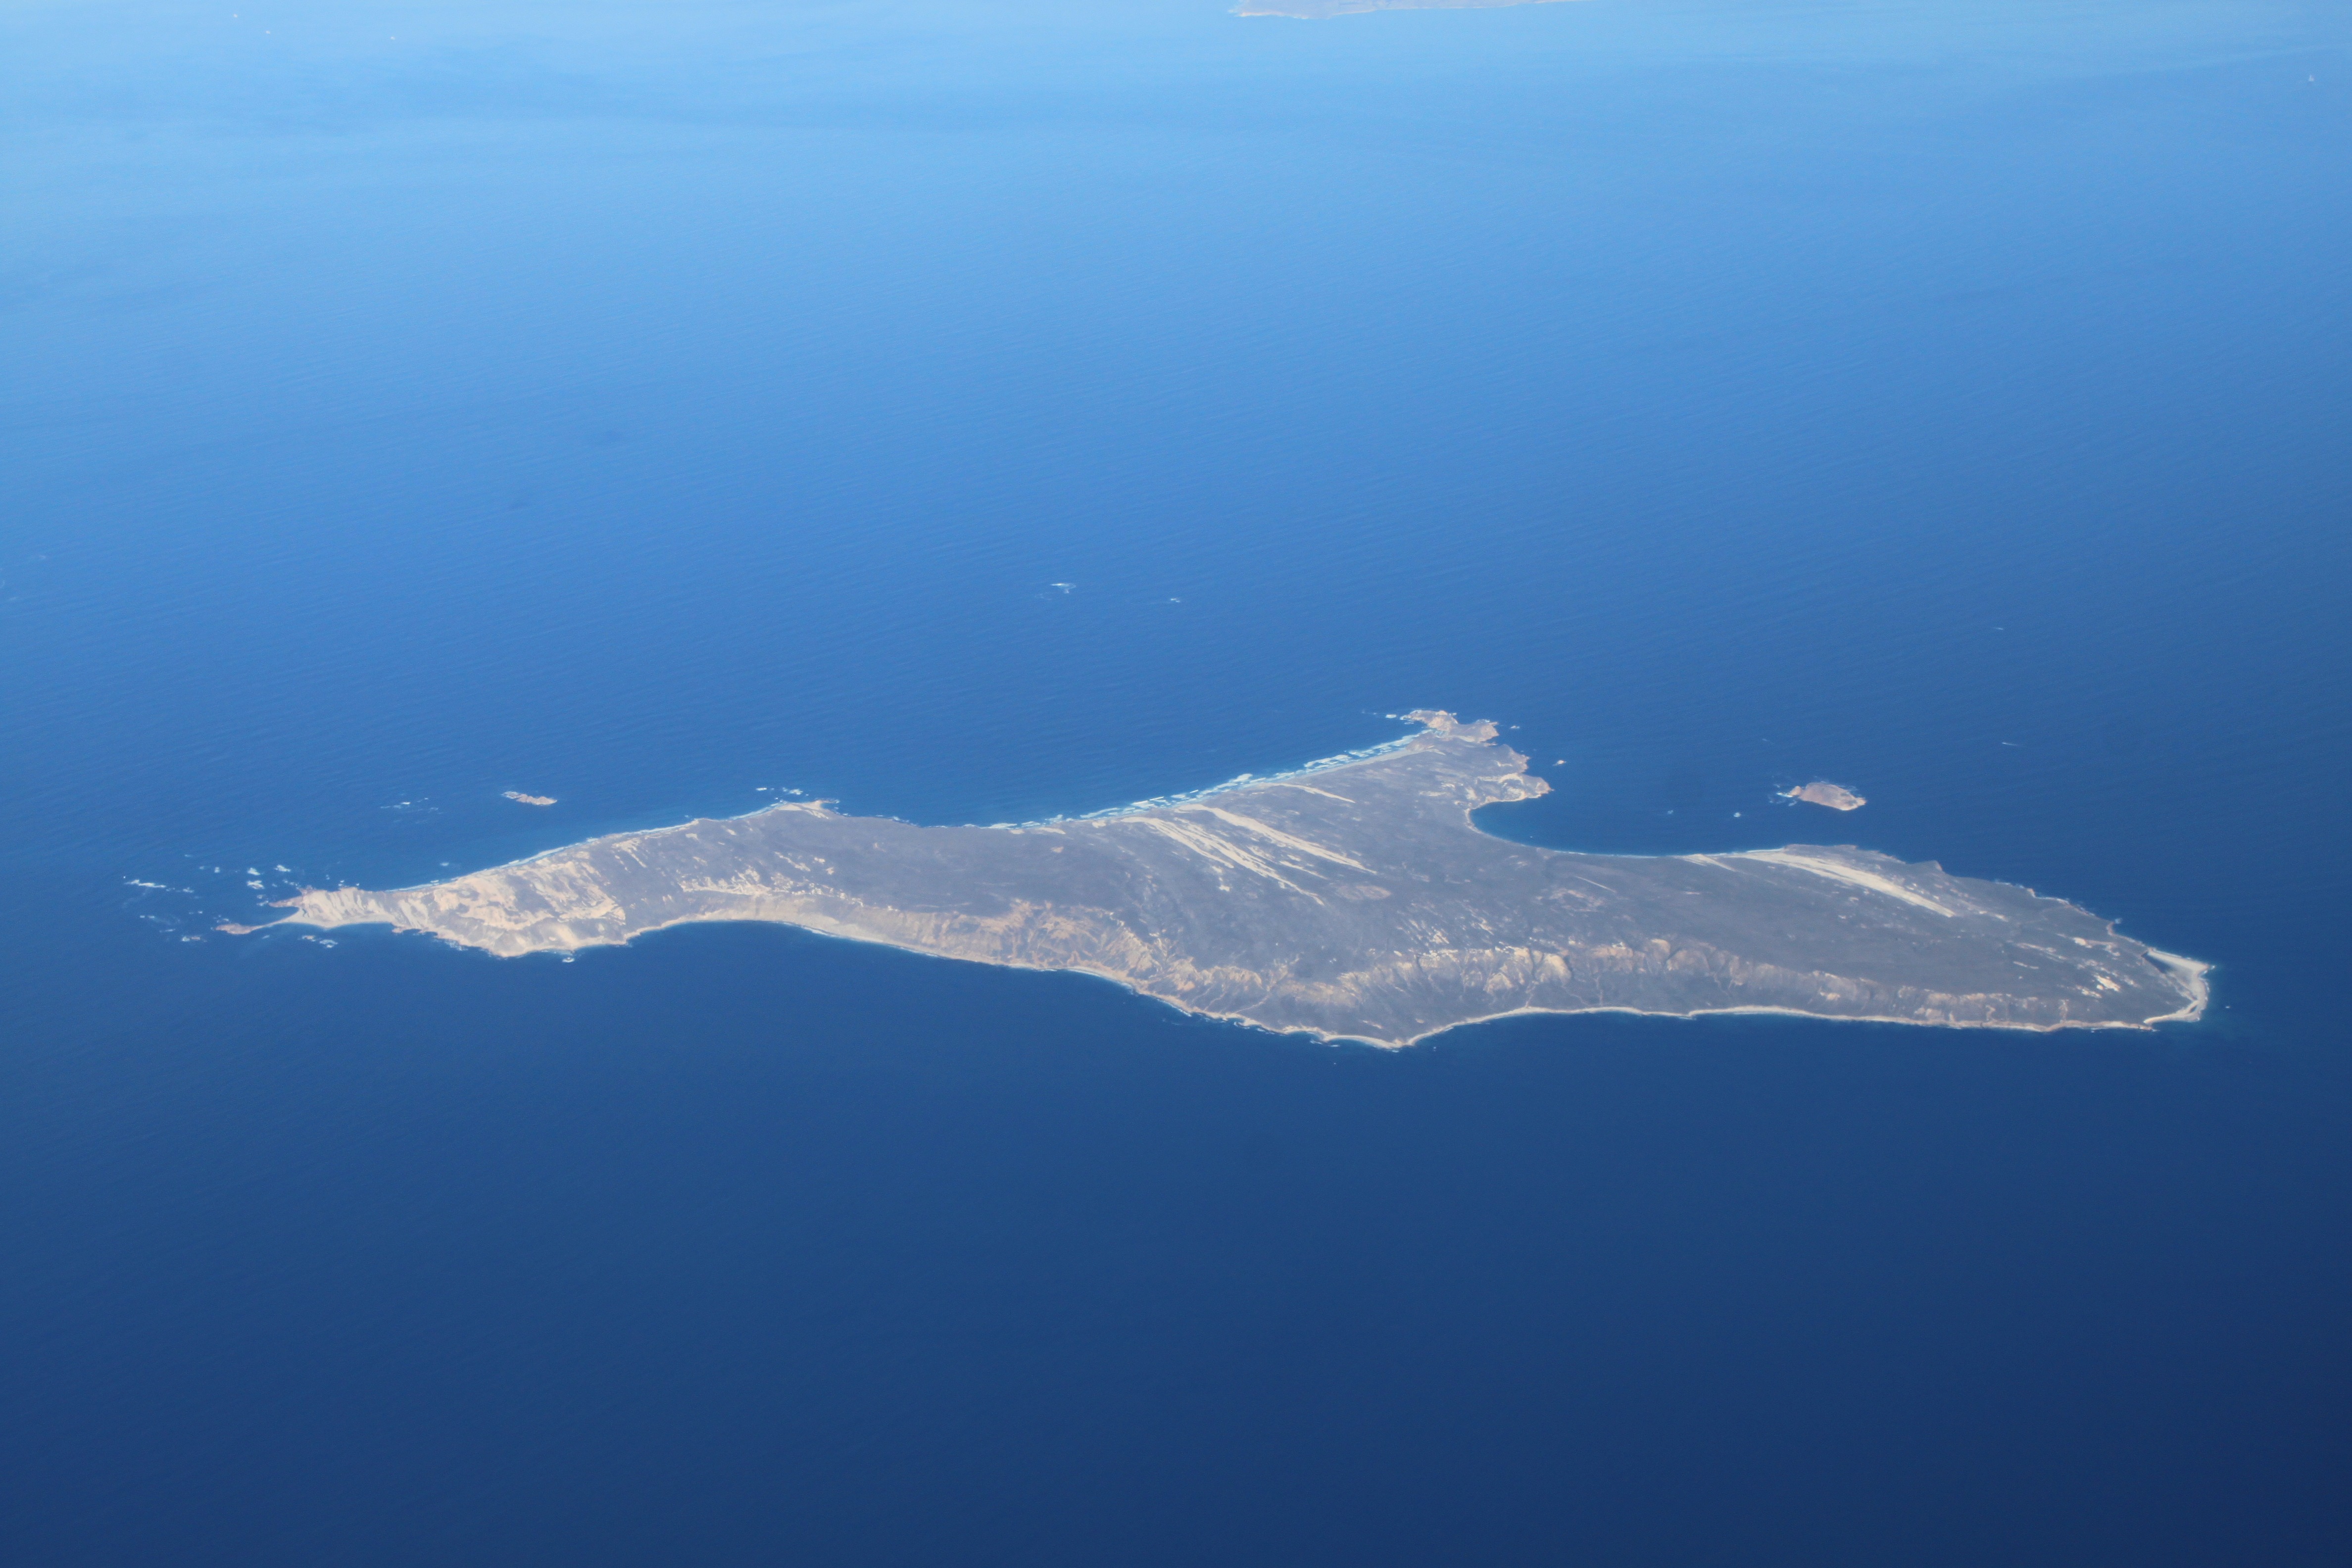
sea, coast, water, ocean, horizon, wave, scenic, tropical, seascape, scenery, bay, island, blue, arctic, colorful, tourism, bright, deep, landscapes, archipelago, islands, vacations, cape, islet, destinations, arctic ocean, aerial photography, atmosphere of earth, hlidays